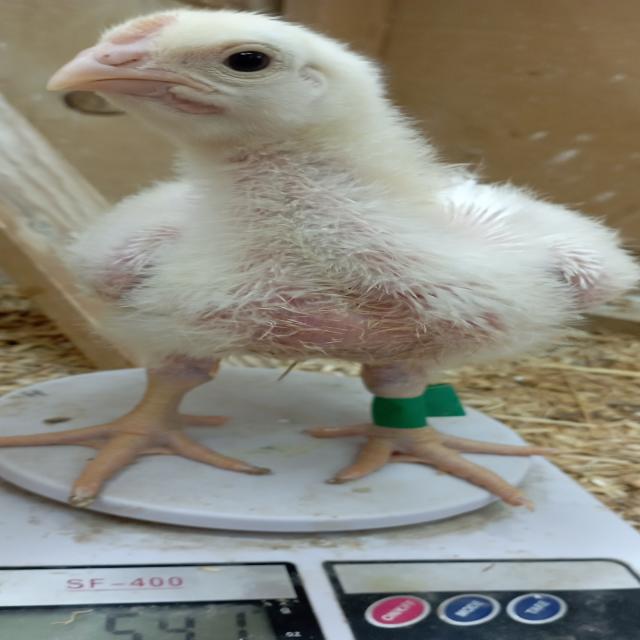
Weight: 542 g